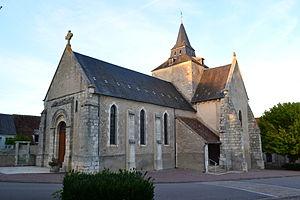
Ids-Saint-Roch est une commune française située dans le département du Cher en région Centre-Val de Loire.
Cet article recense les monuments historiques du Cher, en France.